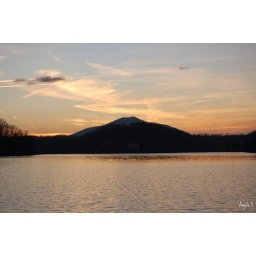
Clouds above mountain at the lake